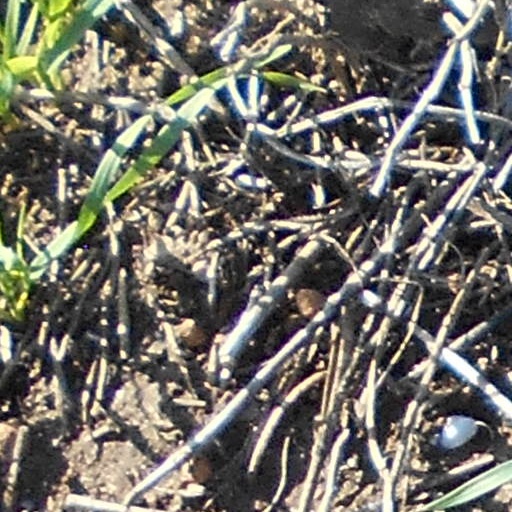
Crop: wheat